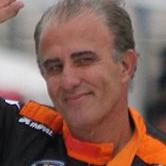
Age: 55